Etruria Works

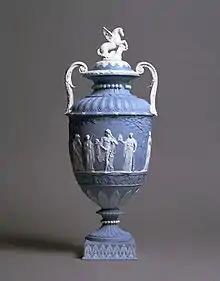
Jasperware vase and cover. Made by Wedgwood, Etruria, England, about 1790, Unglazed stoneware Victoria and Albert Museum no. 2416-1901

The motto of the Etruria works was "Artes Etruriae Renascuntur". This may be translated from the Latin as "The Arts of Etruria are reborn".